Flechette

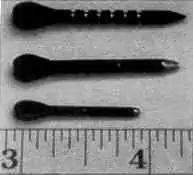
Examples of various small-arms flechettes (scale in inches)

A flechette or flèchette is a pointed, fin-stabilized steel projectile. The name comes from French (from "flèche"), meaning "little arrow" or "dart", and sometimes retains the grave accent in English: flèchette. They have been used as ballistic weapons since World War I. Delivery systems and methods of launching flechettes vary, from a single shot to thousands in a single explosive round. The use of flechettes as antipersonnel weapons has been controversial; however, in war, it is not prohibited by the Hague Convention.